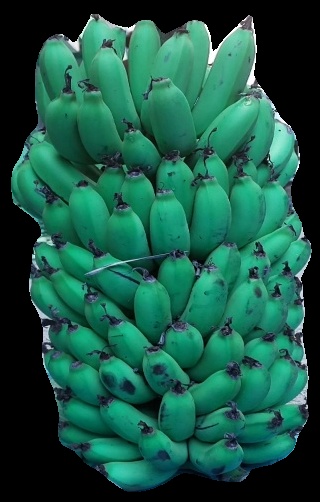
Variety: pachbale
Grade: grade2